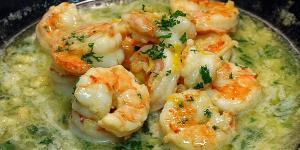
camarones al ajillo facilisimos y rapidos de preparar